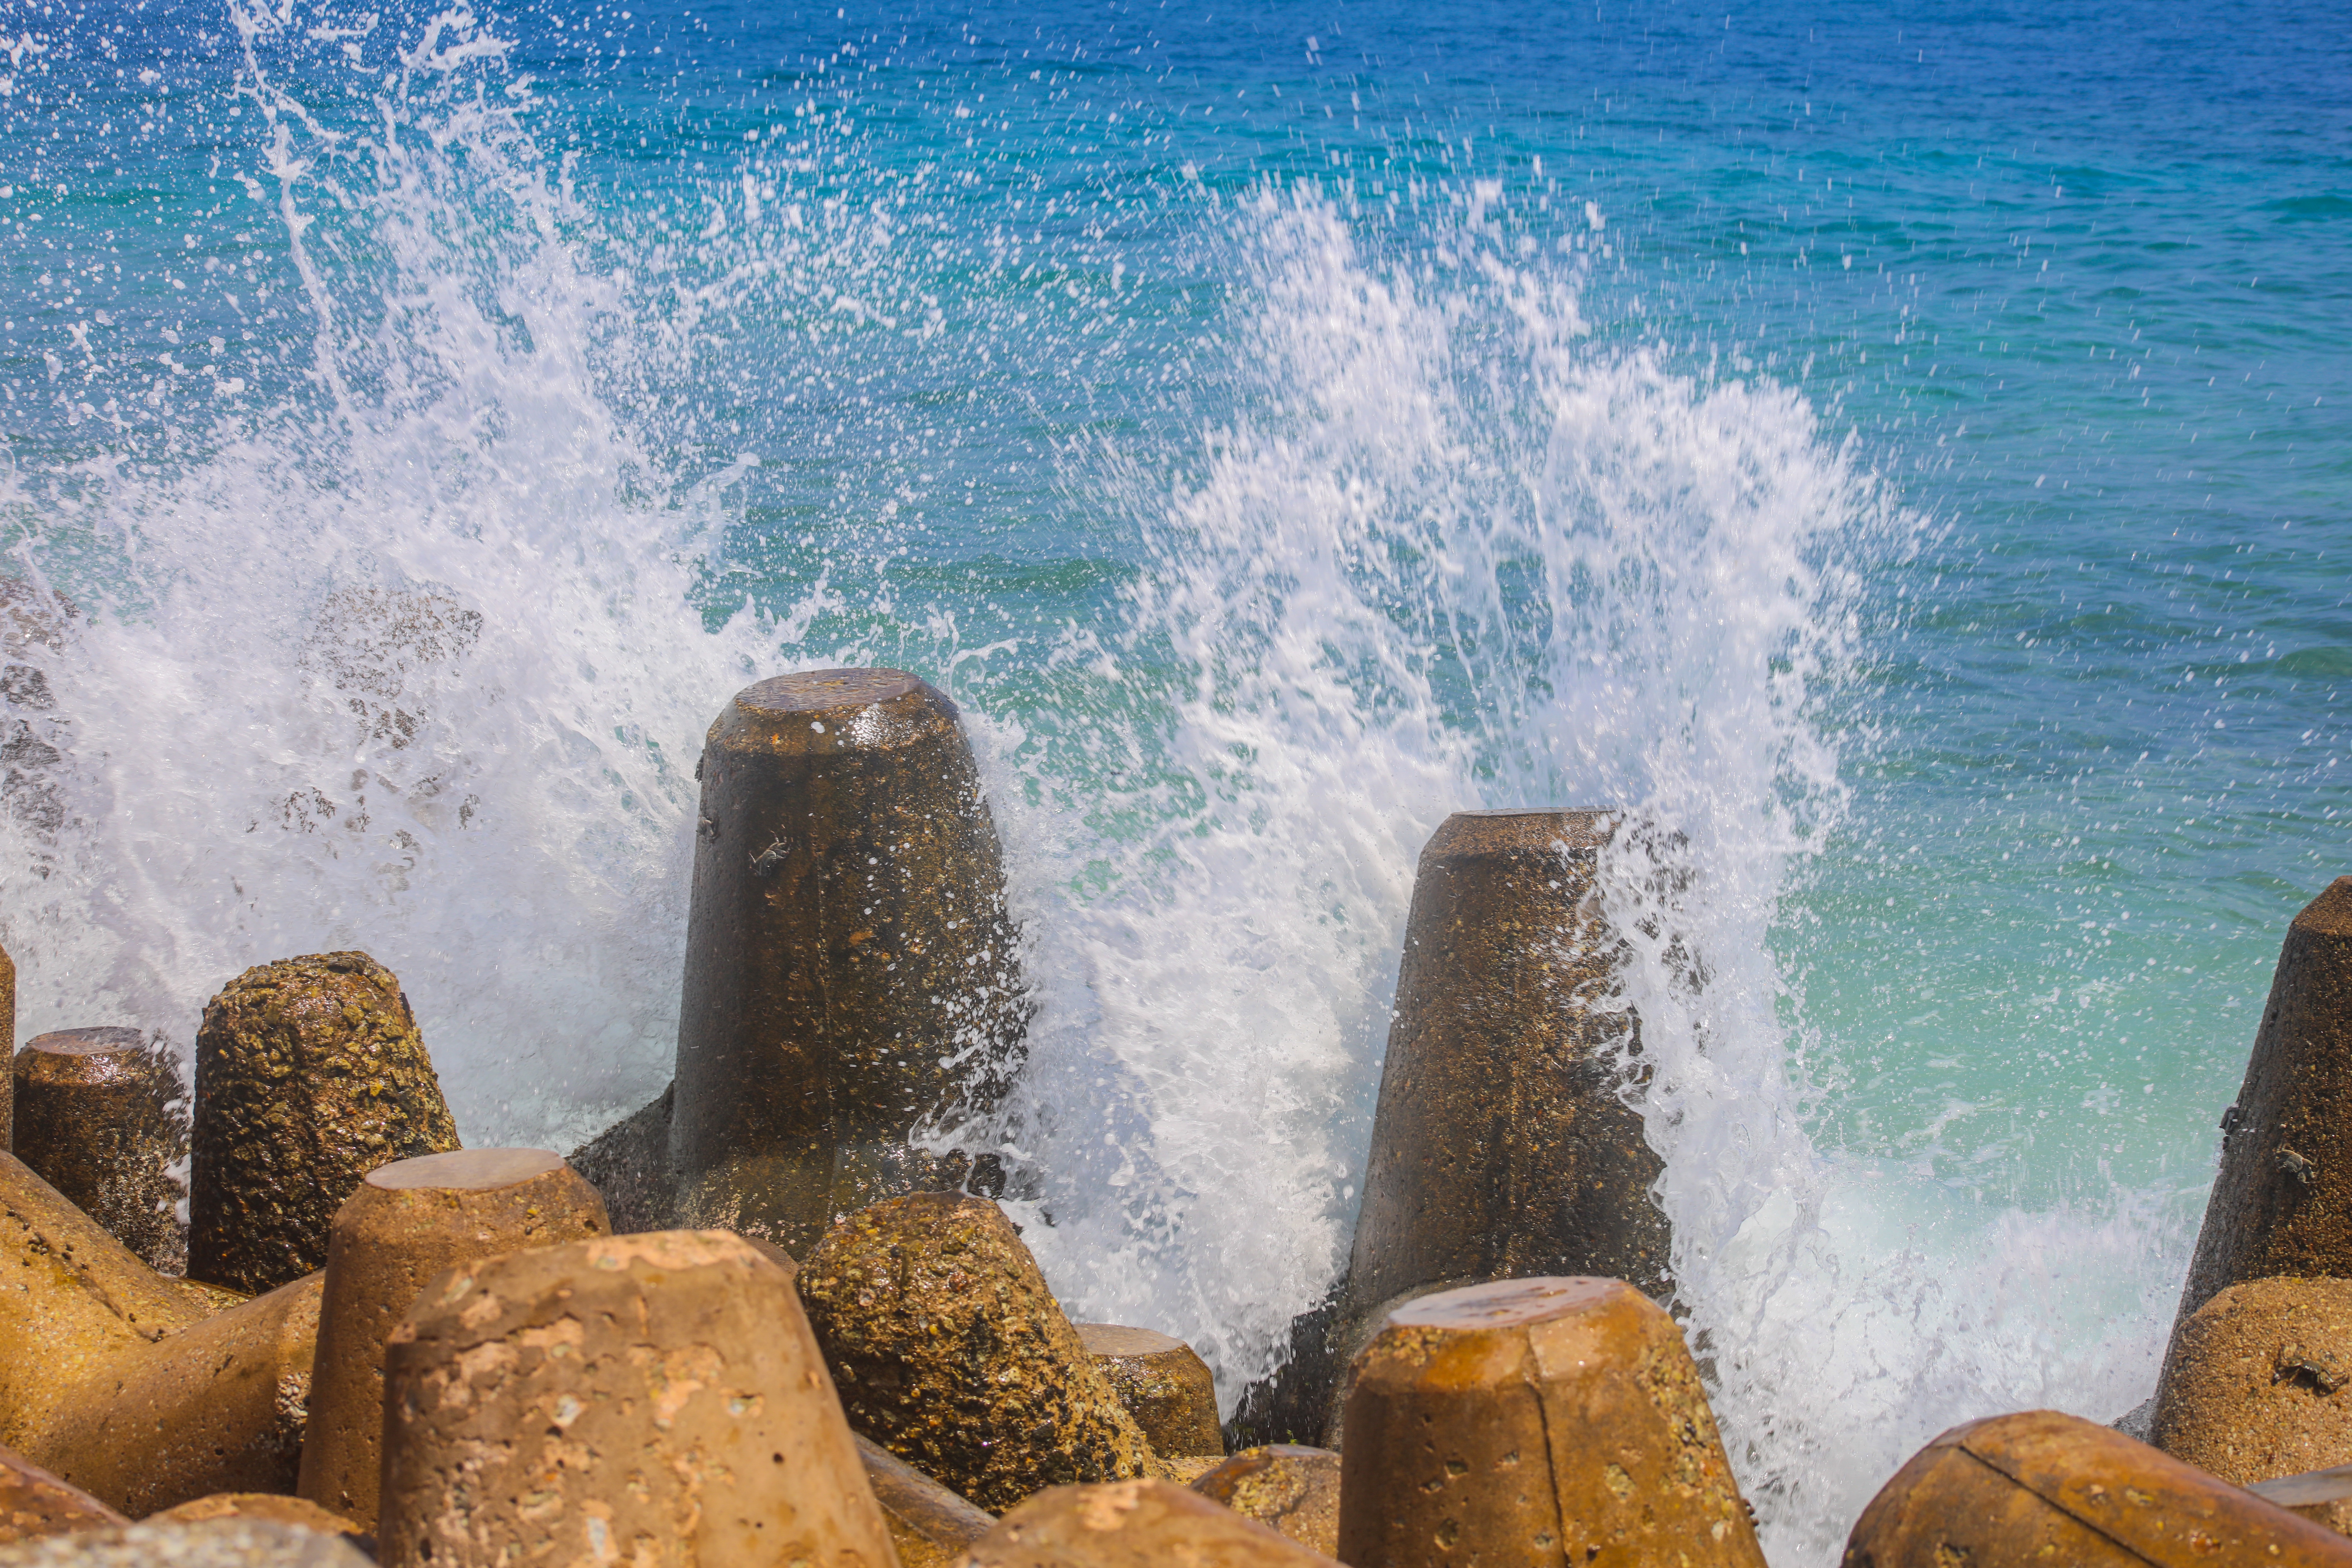
beach, sea, coast, water, sand, rock, ocean, shore, wave, vacation, terrain, material, body of water, wind wave